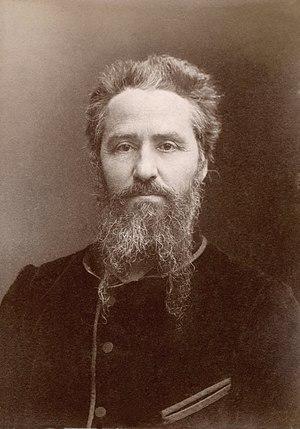
Onésime Reclus (1837 - 1916), géographe français.
Onésime Reclus, né à Orthez le 22 septembre 1837 et mort le 30 juin 1916, est un géographe français, collaborateur du Tour du monde. Il est notamment connu pour être l'inventeur du mot « francophonie ».